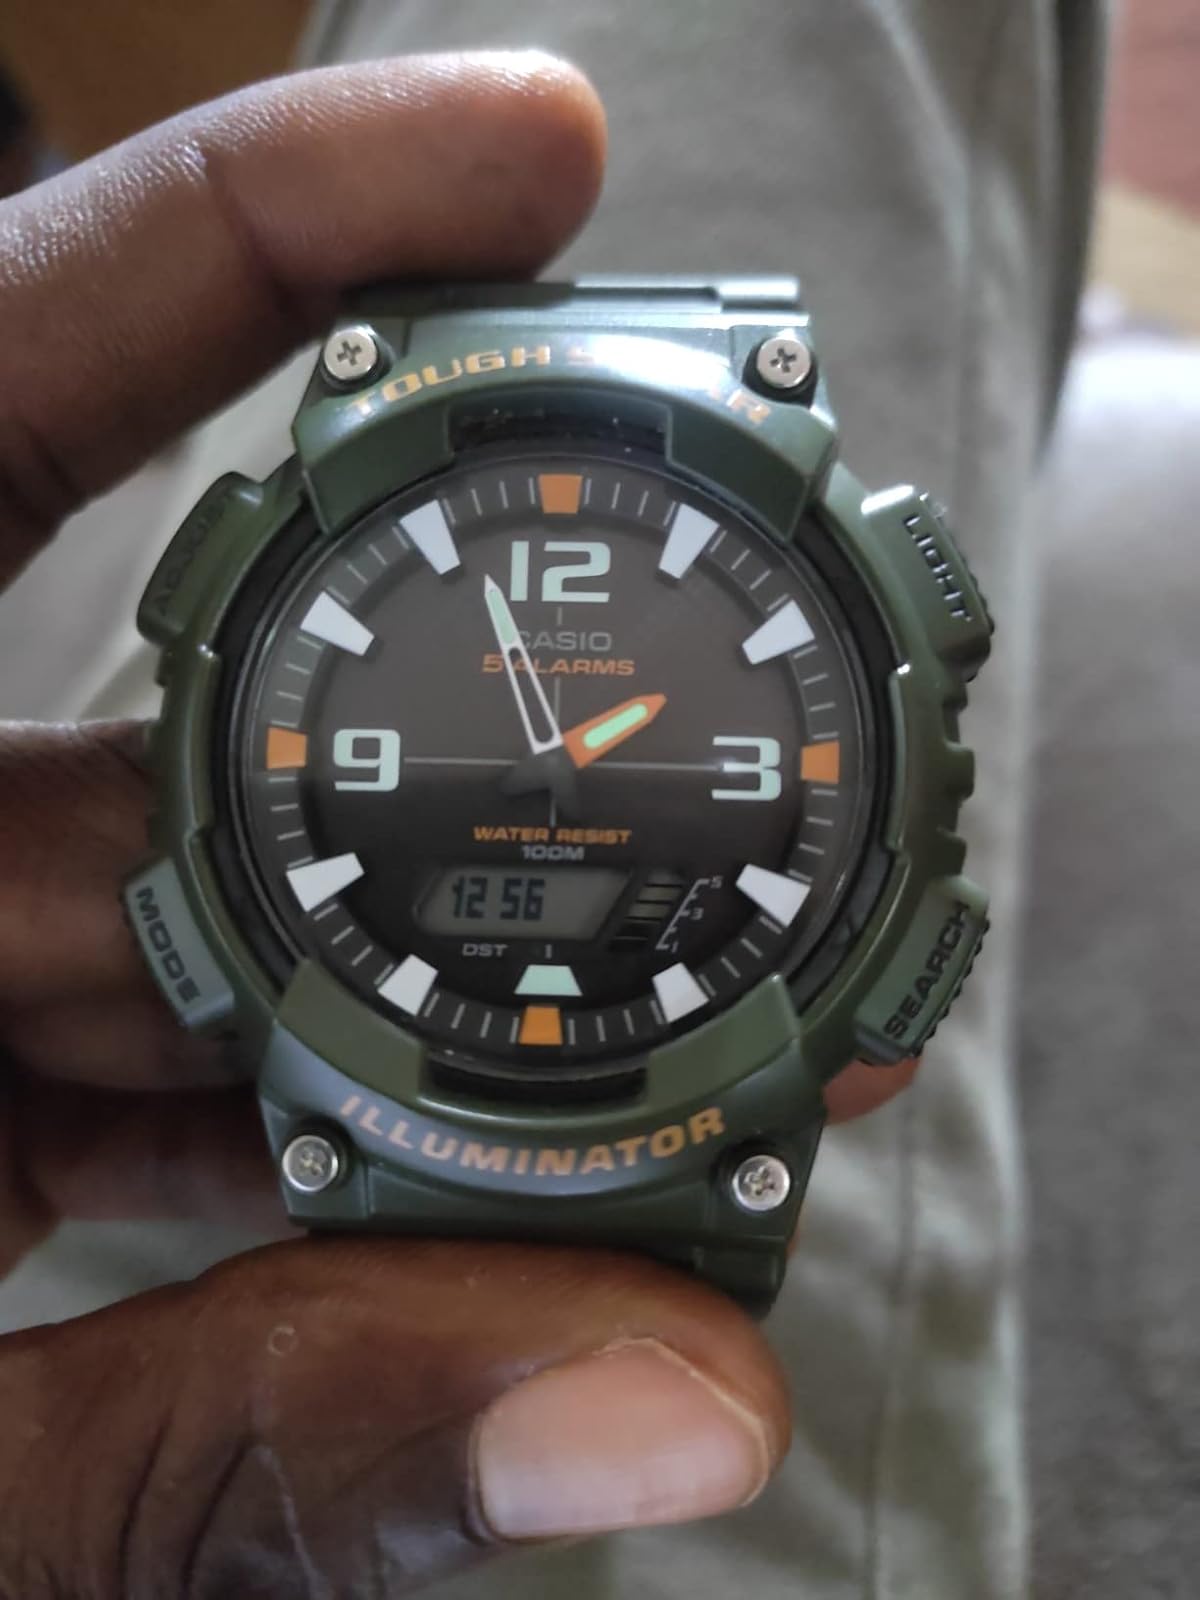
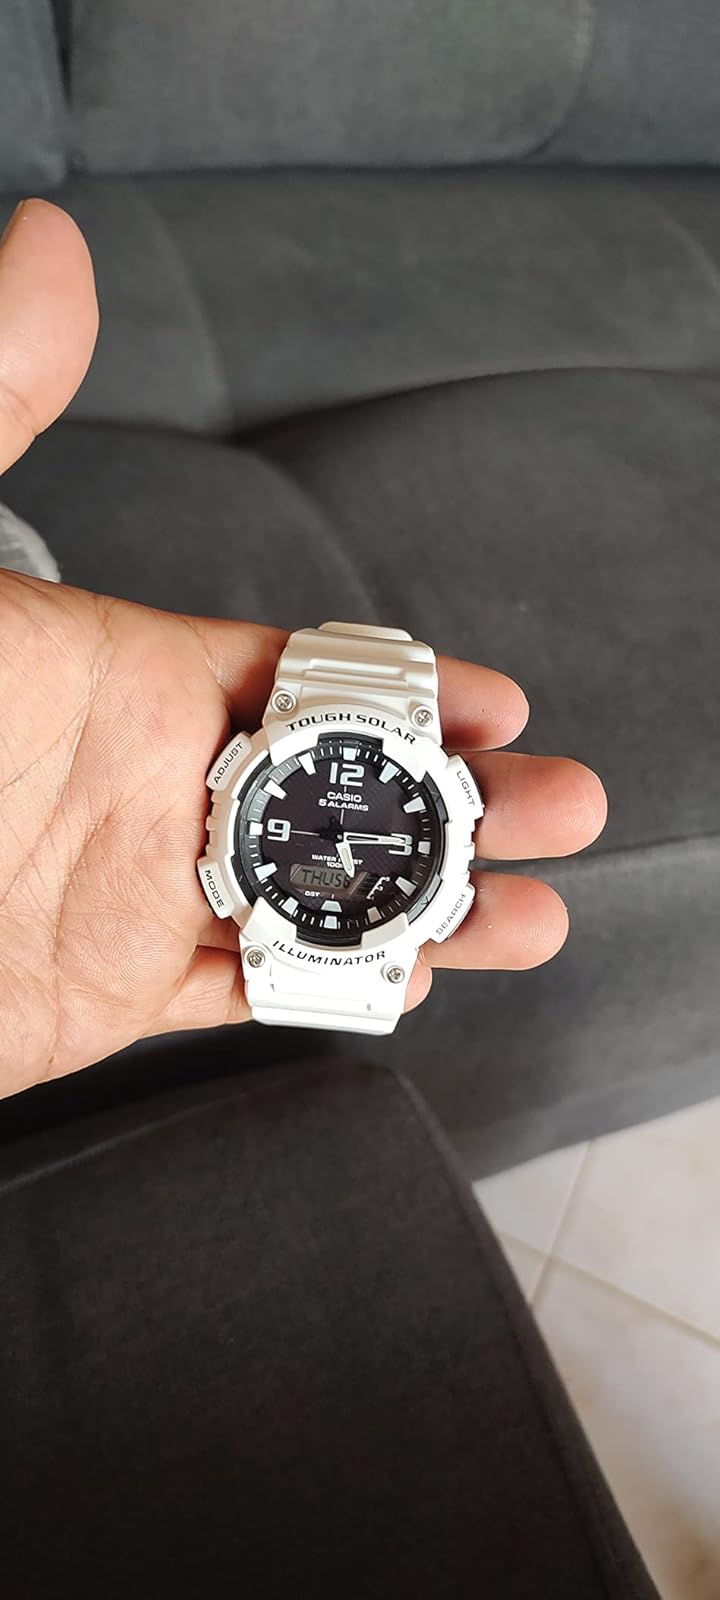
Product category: accessories_watch
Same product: no